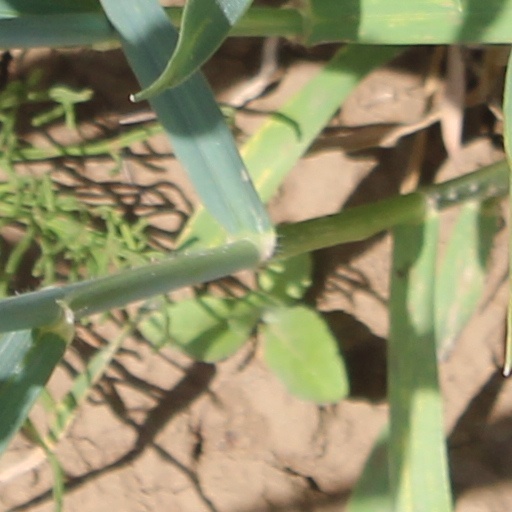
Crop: wheat